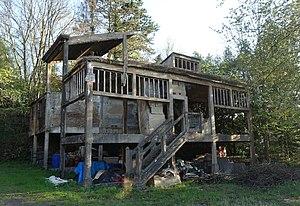
Salle à machines de Fosse 1 des Charbonnages d'Arsimont Sambreville
Liste des charbonnages belges. Plusieurs charbonnages ont appartenu à des sociétés différentes, soit par achat, soit par fusion, soit par changement de nom. Voilà pourquoi le numéro du puits peut varier de plus. Les dates du début de l'exploitation ne sont pas toujours claires, les fermetures des charbonnages sont souvent situées dans les années 1920
Arsimont est une section de la commune belge de Sambreville située en Région wallonne dans la province de Namur.